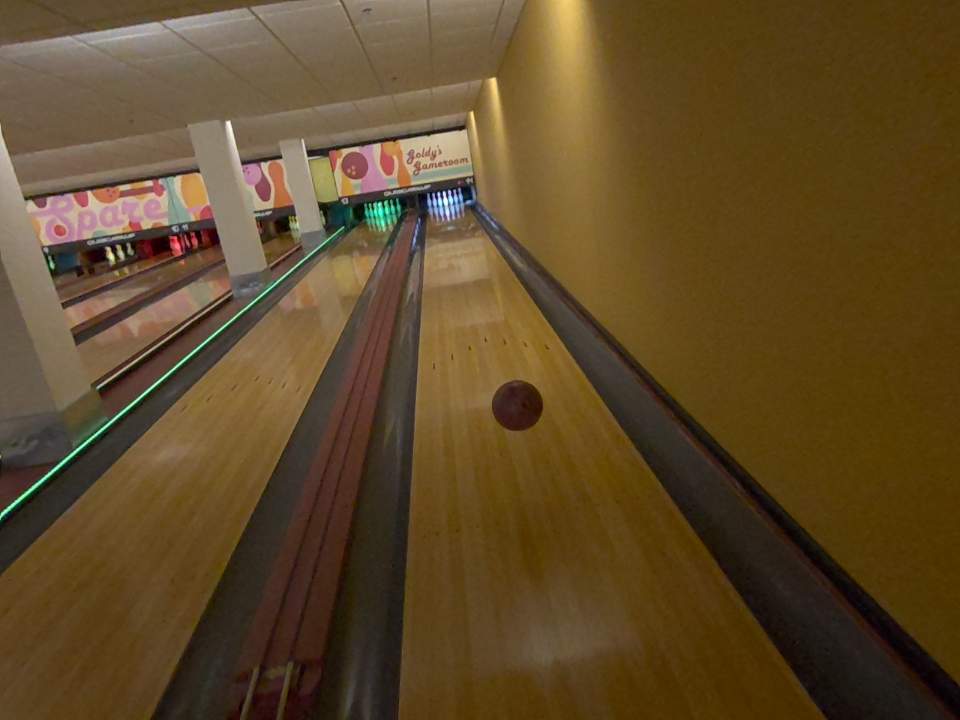
Object: bowling_ball